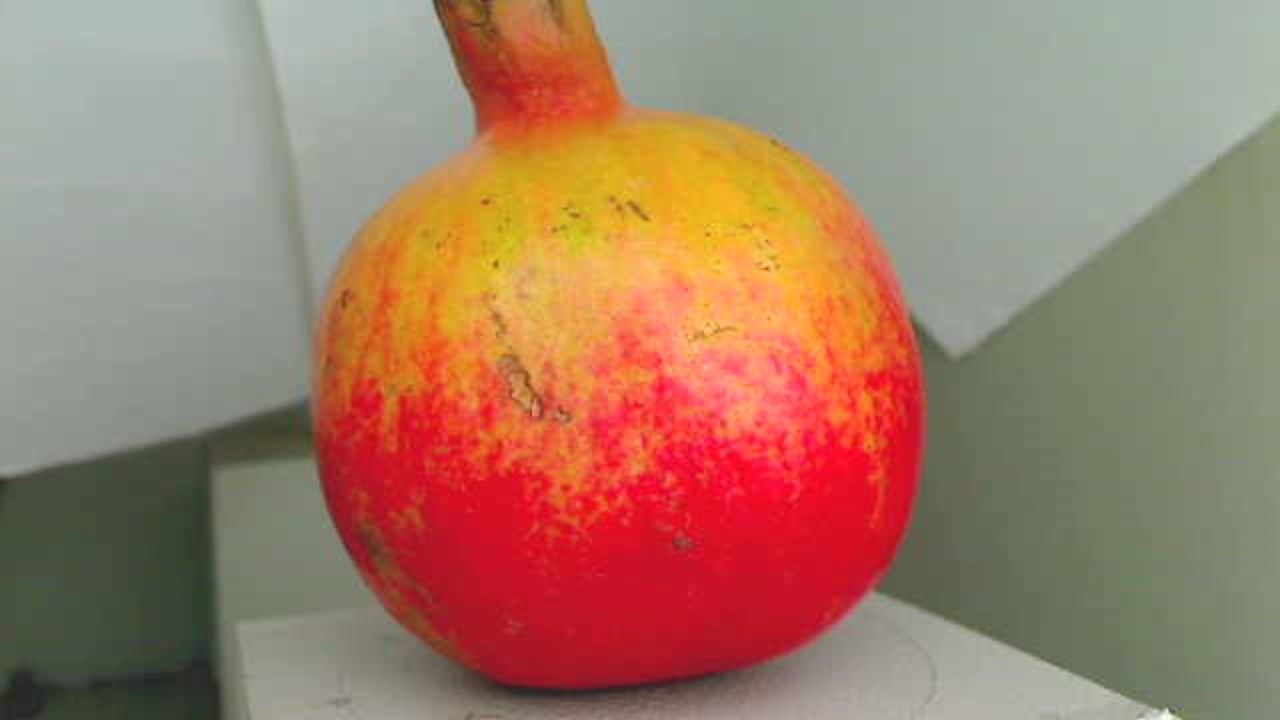
Grade: grade-2
Quality: quality-1